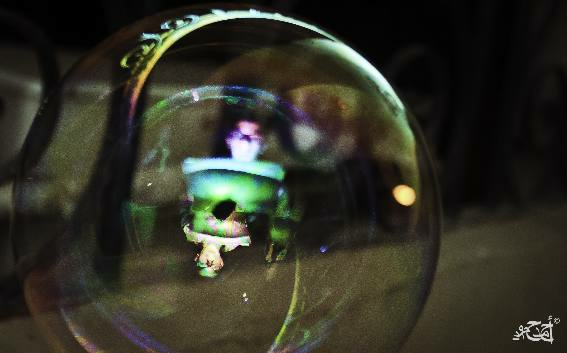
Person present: No